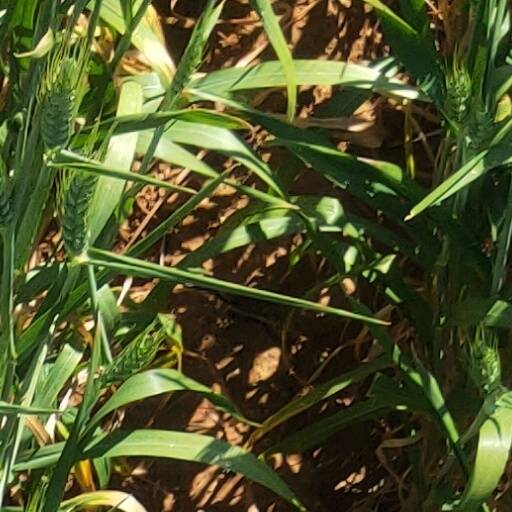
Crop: wheat